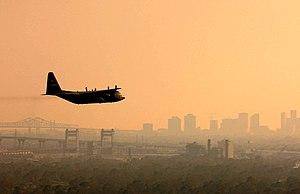
Les effets des pesticides sur l'environnement comprennent essentiellement des effets sur les espèces non-ciblées. Parce qu'ils sont pulvérisés ou épandus globalement sur les parcelles cultivées, plus de 98 % des insecticides pulvérisés sur les cultures et 95 % des herbicides atteignent une destination autre que leurs cibles.